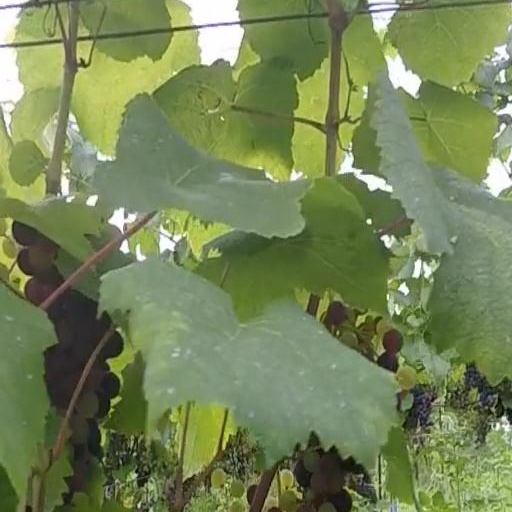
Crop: grape